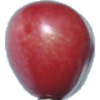
Label: Cherry 2